Sutra

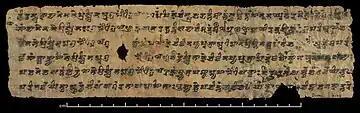
A Sanskrit manuscript page of Lotus Sutra (Buddhism) from South Turkestan in Brahmi script

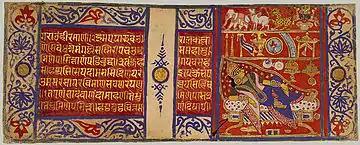
A manuscript page from Kalpa Sūtra (Jainism)

Sutra in Indian literary traditions refers to an aphorism or a collection of aphorisms in the form of a manual or, more broadly, a condensed manual or text. Sutras are a genre of ancient and medieval Indian texts found in Hinduism, Buddhism and Jainism.